Alpini

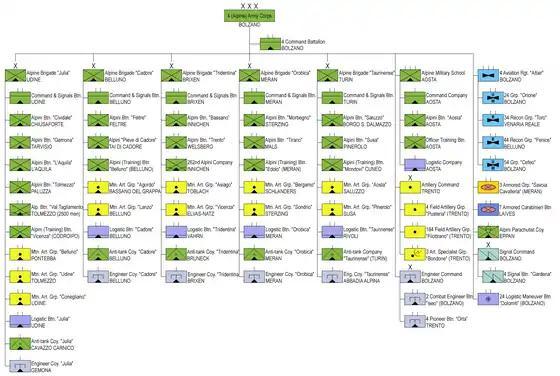
Structure of the 4th Alpine Army Corps 1986 (click to enlarge)

After the Armistice of Cassibile between the Kingdom of Italy and Western Allies became public on 8 September 1943, Italy split in half. The king went to the South of Italy and left the Royal Italian Army without any orders. Subsequently, most divisions of the Army surrendered without a fight to the invading German forces. The only Alpini division to resist the Germans was the 1st Alpine Division "Taurinense", which along with the 19th Infantry Division "Venezia" and remnants of the 155th Infantry Division "Emilia" resisted German attempts to occupy Montenegro. After suffering heavy casualties the divisions troops were given the choice to either surrender or to retreat into the Durmitor mountains and continue the fight. The 16,000 men, who had chosen to fight, formed then the Italian Partisan Division "Garibaldi", which entered the II Corps of the Yugoslav Partisans and fought on the Yugoslav Front until it returned to Italy in March 1945.